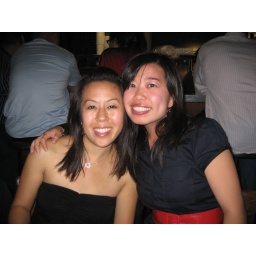
two small asian girls sitting in a tree...